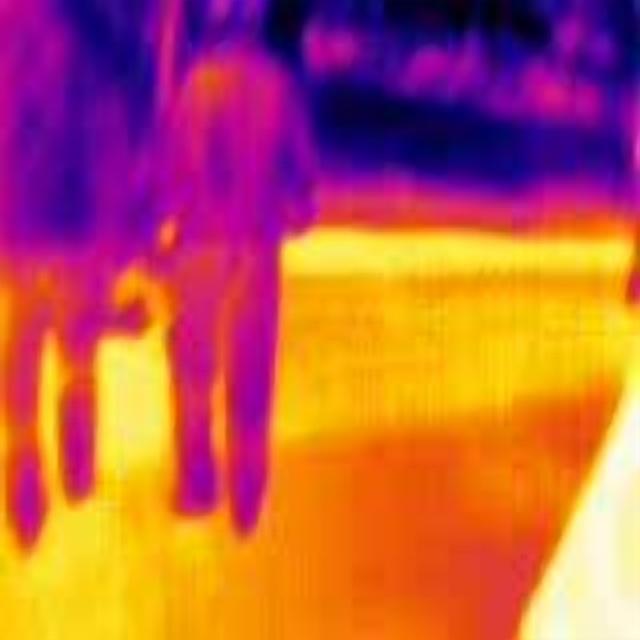
Detected objects:
label: person
label: person